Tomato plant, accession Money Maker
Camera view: tilt-top (135 deg); turntable rotation: 270 degrees
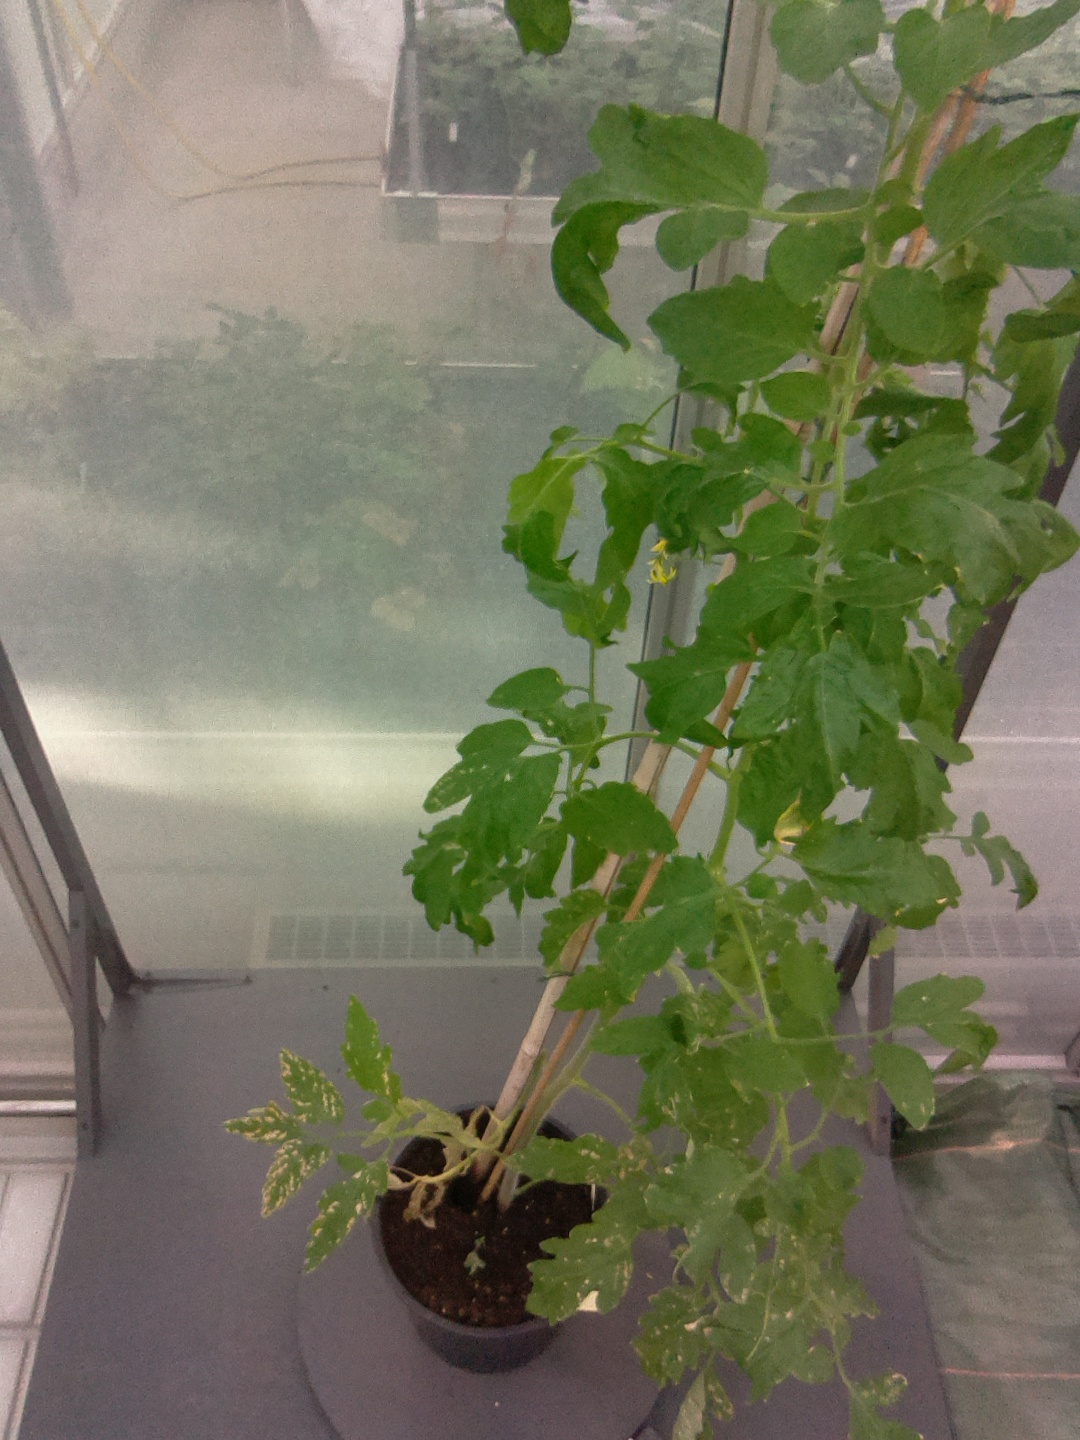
BBCH growth stage 70: Fruits at the main stem or branches visibles